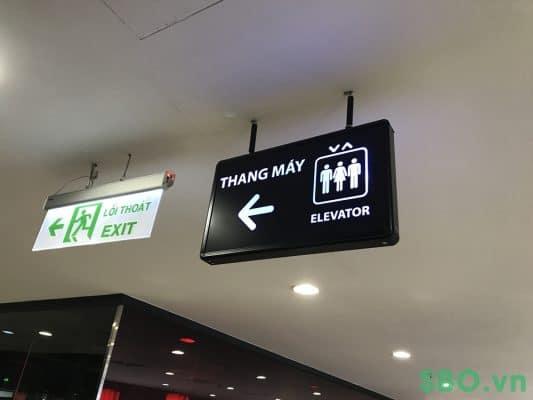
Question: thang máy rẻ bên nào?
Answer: bên phải